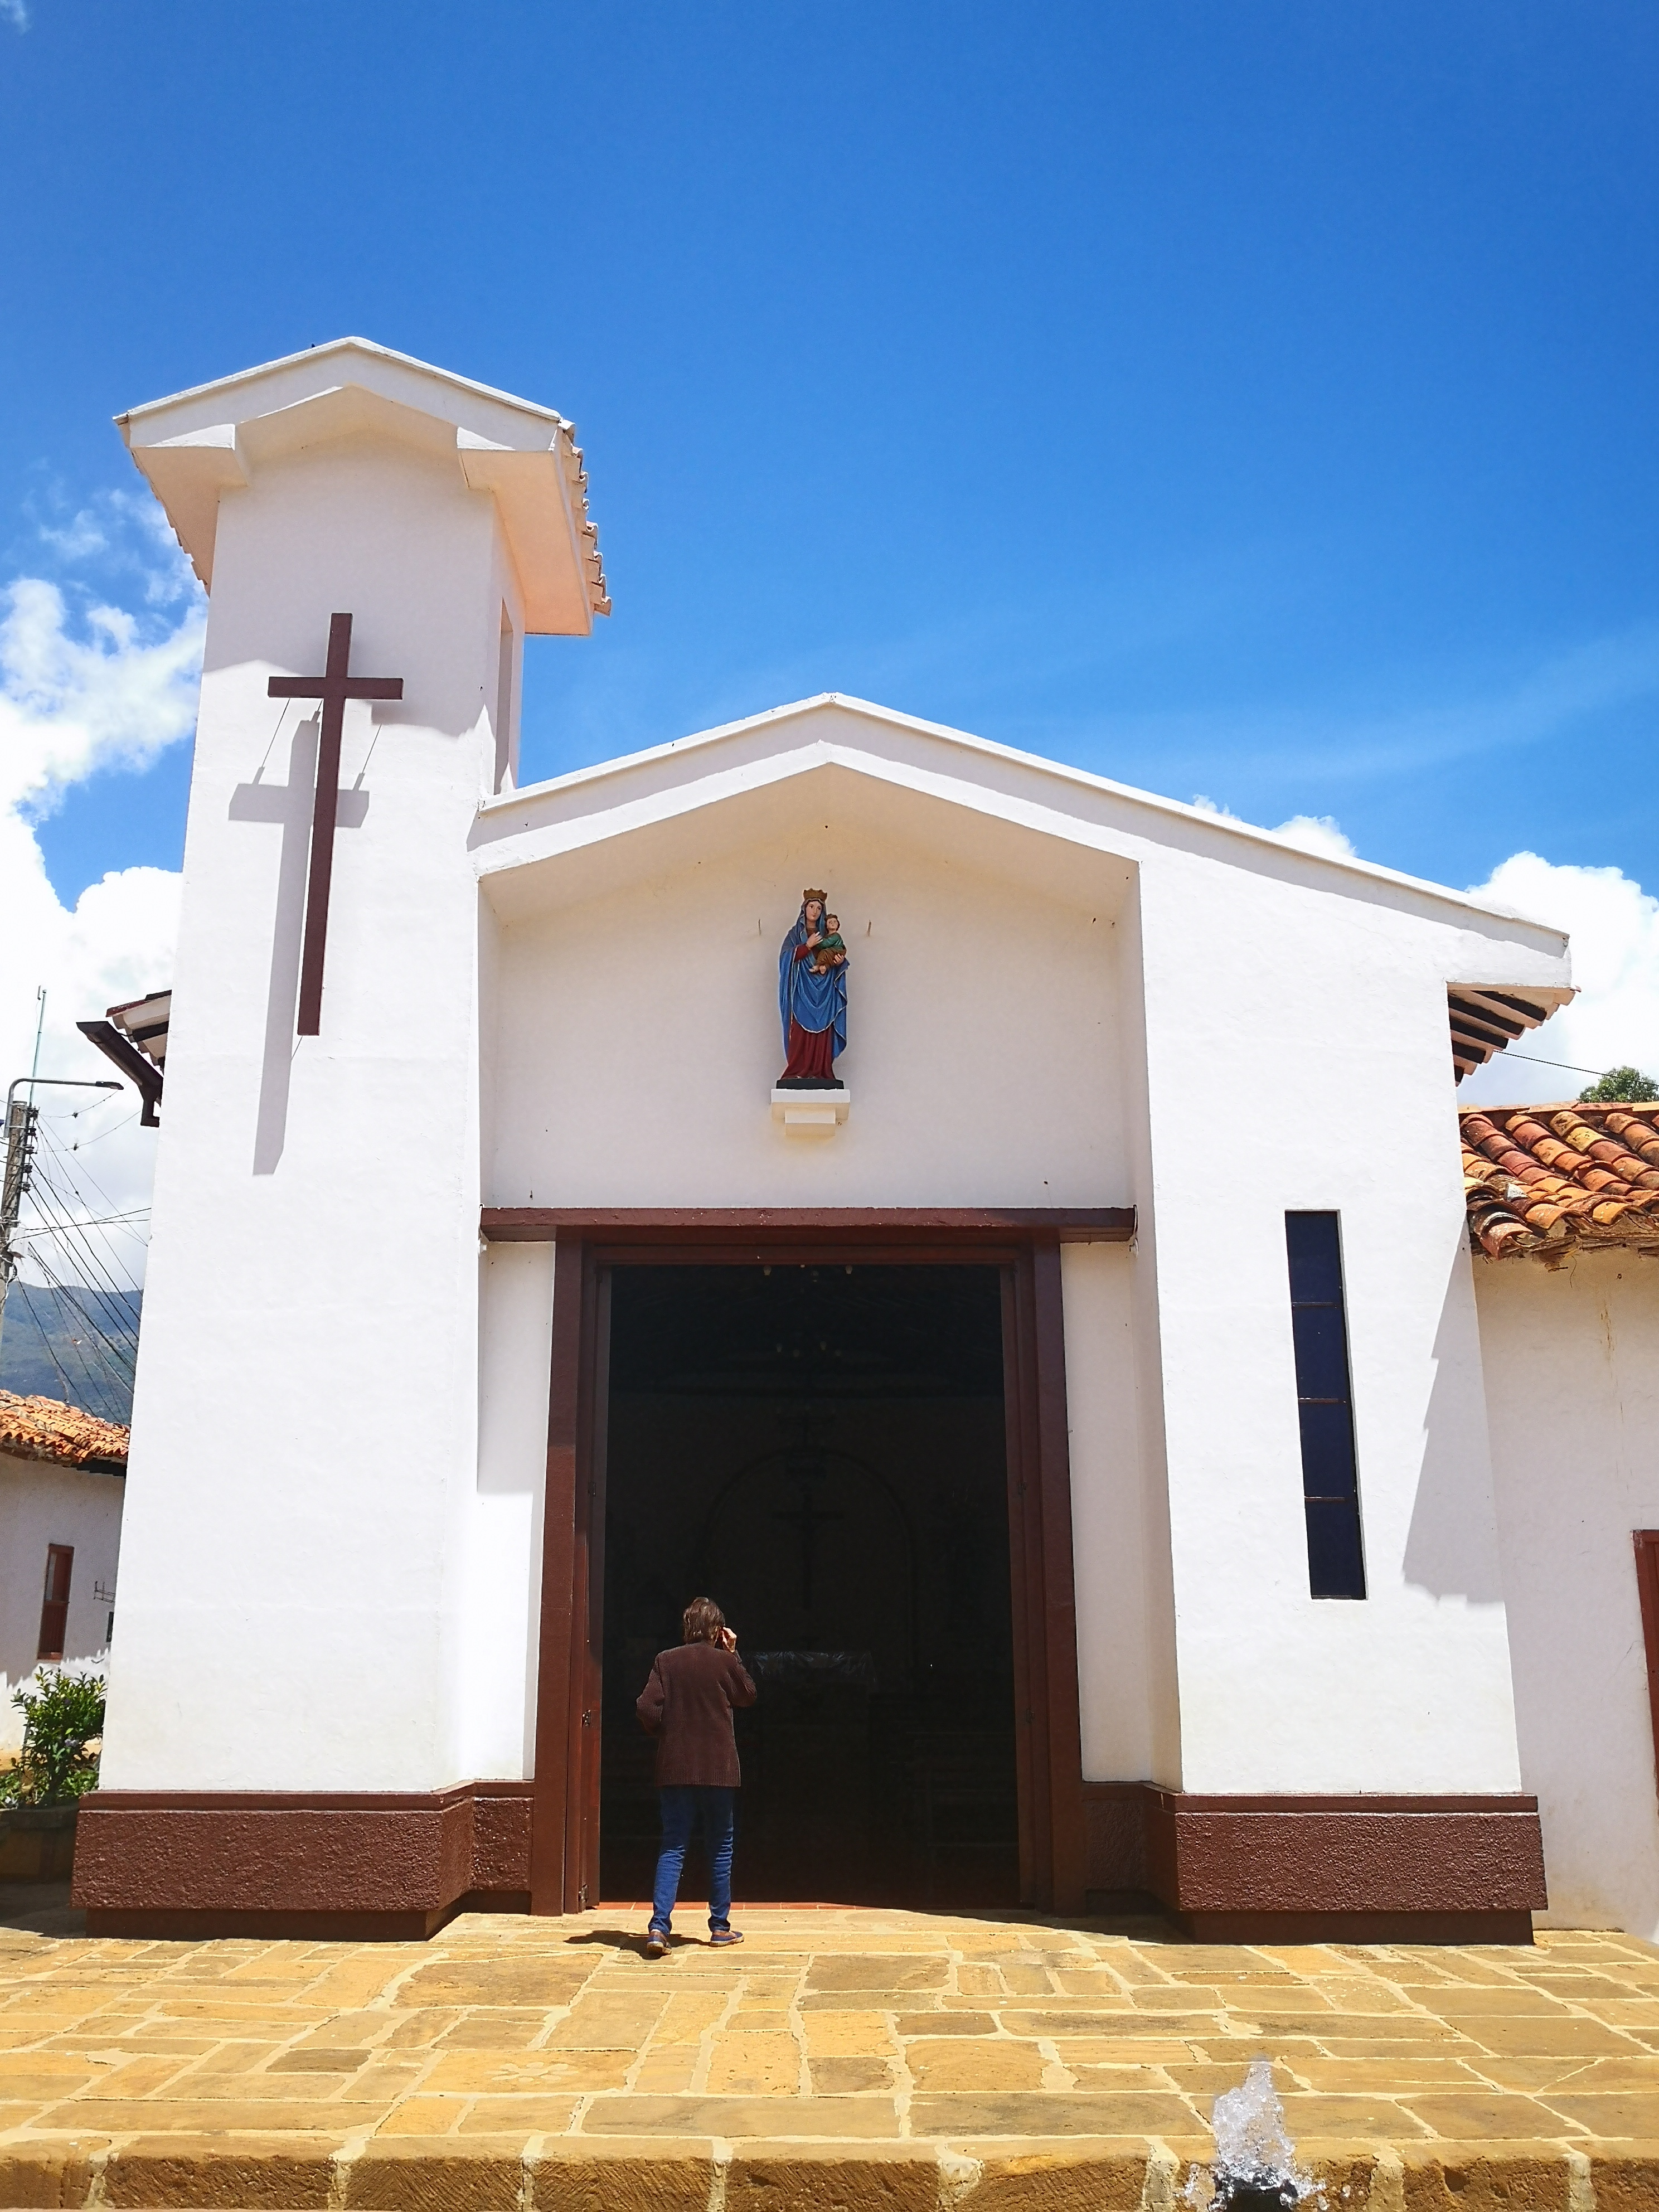
town, street, zapatoca, santander, colombia, villa, pedestrian, typical, temple, chapel, church, virgin, blue, property, building, sky, house, place of worship, architecture, mission, home, parish, spanish missions in california, real estate, facade, vacation, tourism, convent, roof